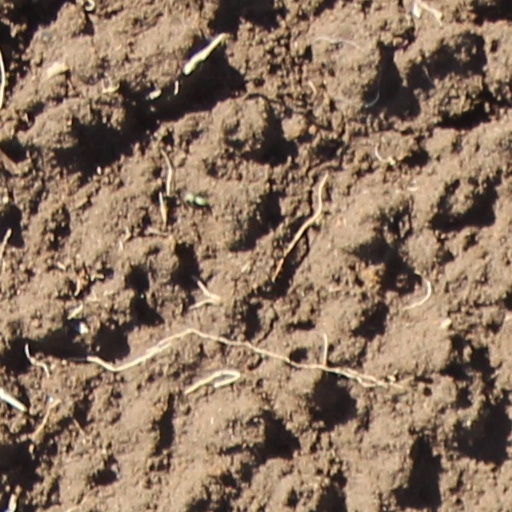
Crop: wheat